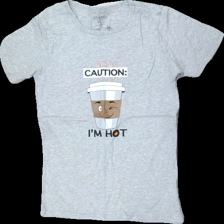
View: front
Type: T-shirt
Category: Ladies
Brand: Not in the list
Brand text on label: legend
Colors: Grey, Orange, White, Black, Brown
Material: 100% bomull
Pattern: Other
Cut: C-collar
Size: M
Season: All
Price range: 50-100
Recommended usage: Reuse
Description: t-shirt med tryck